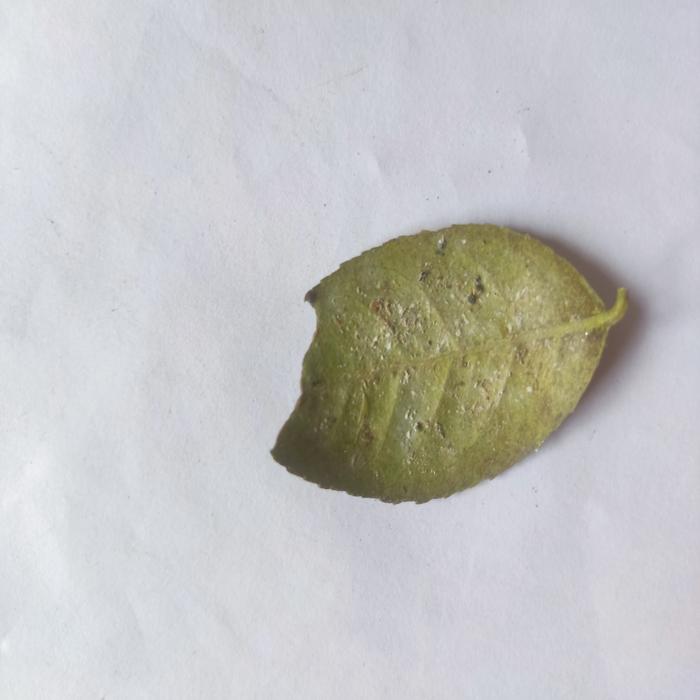
Crop: Lemon
Leaf condition: Sooty_Mold